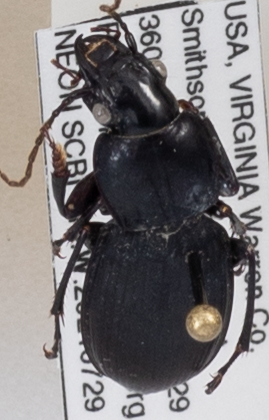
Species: Cyclotrachelus sigillatus
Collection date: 2021-07-29
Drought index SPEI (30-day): -0.54
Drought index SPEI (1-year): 0.32
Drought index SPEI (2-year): -0.24